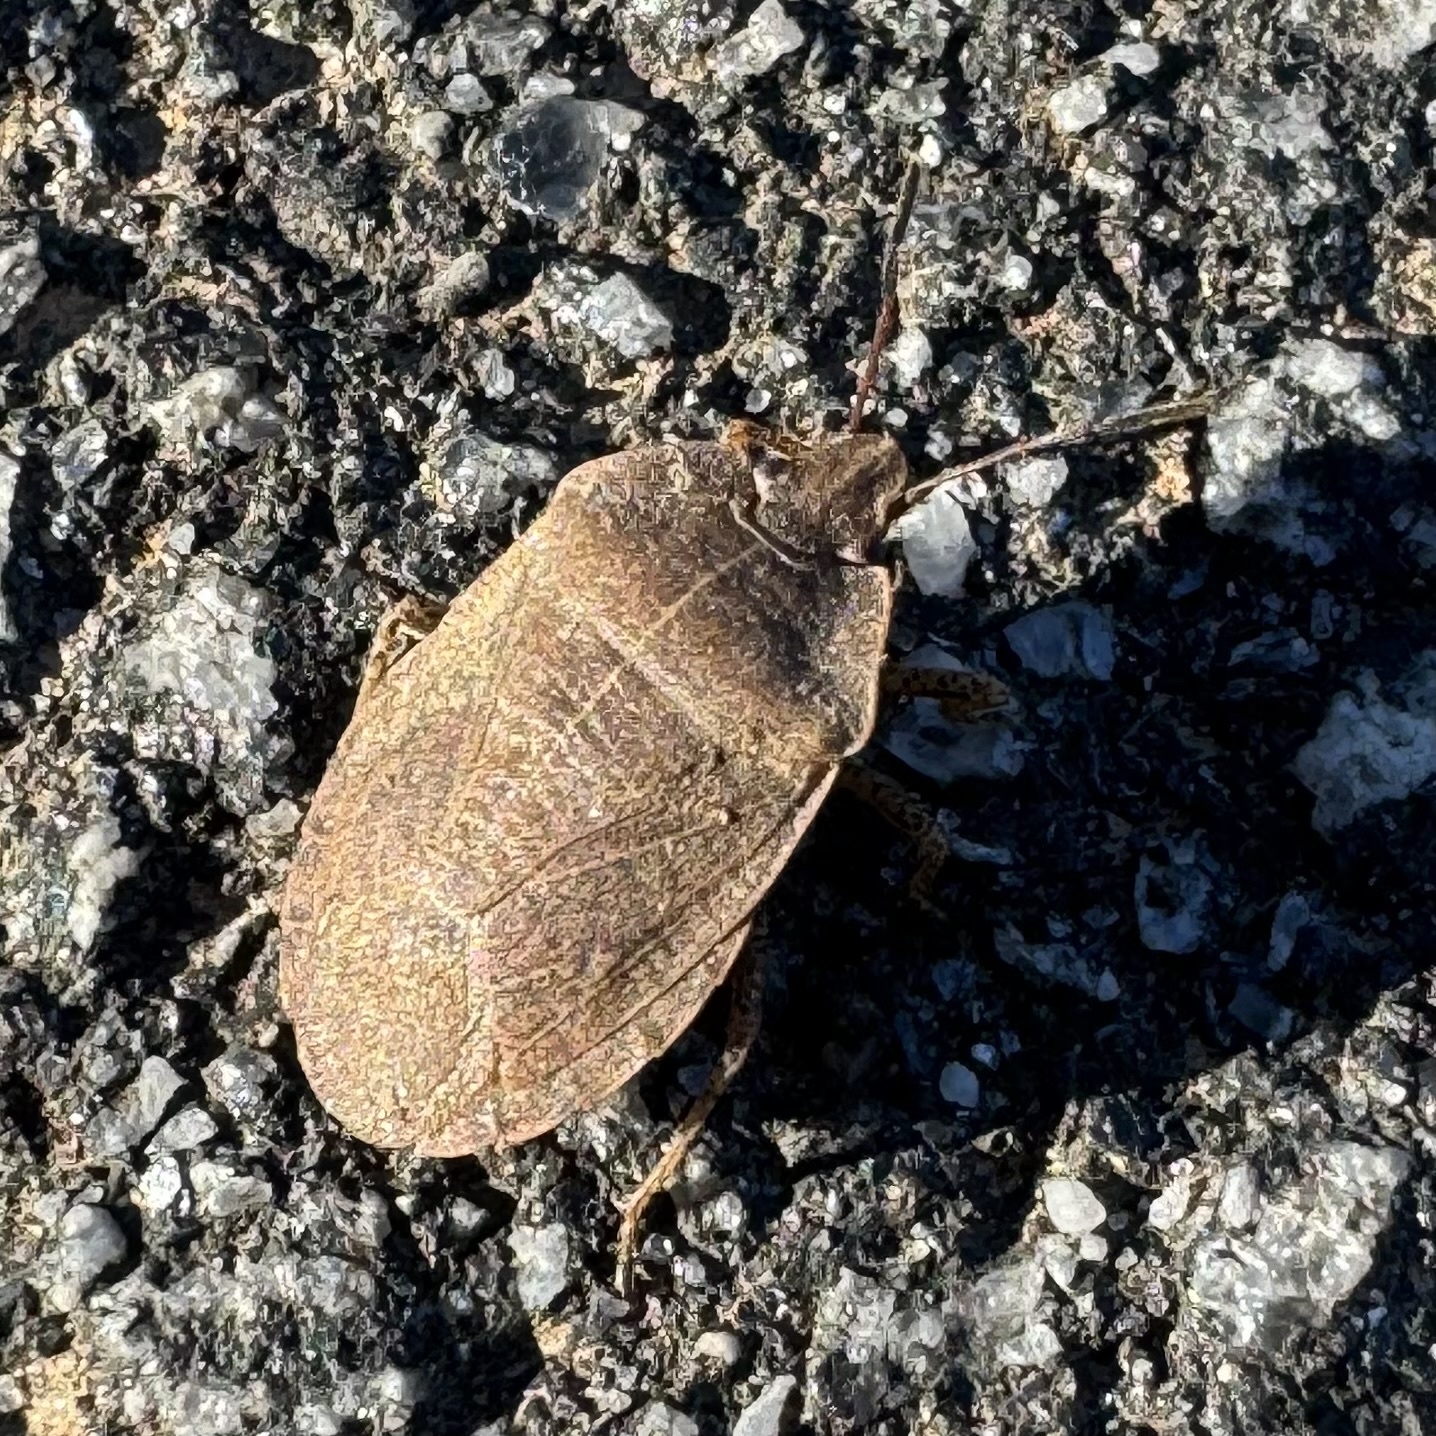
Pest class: stink_bug